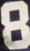
Number: 8